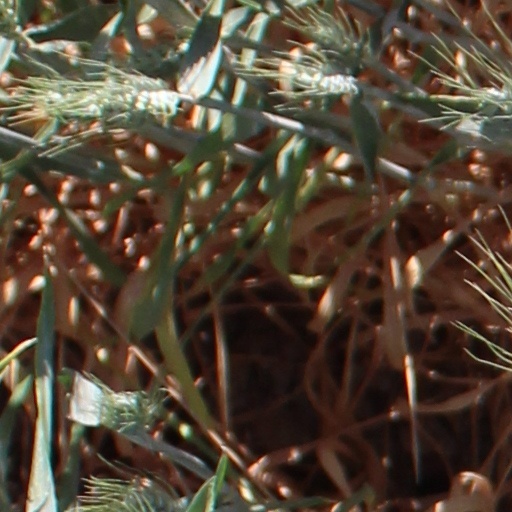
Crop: wheat